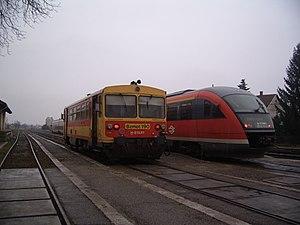
La Ligne de Budapest à Kecskemét par Lajosmizse ou ligne 142 est une ligne de chemin de fer de Hongrie. Elle relie Budapest à Kecskemét par Lajosmizse.